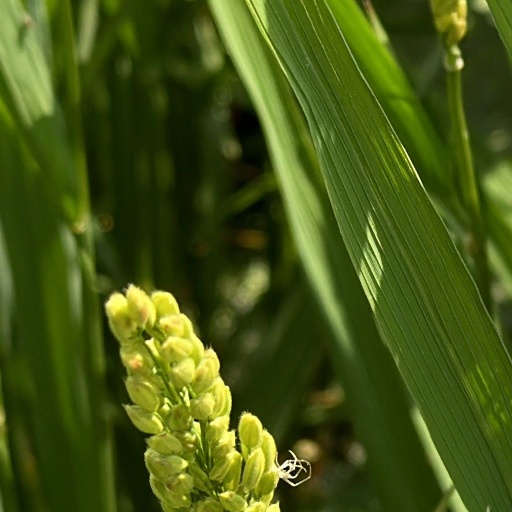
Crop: rice